First Battle of Charleston Harbor

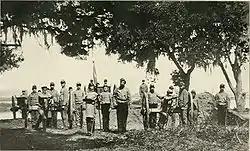
Confederate artillery at Charleston Harbor

The defense also included shipping barriers spanning the harbor. First to be put in place was a row of piles that stretched from Fort Johnson to near Fort Ripley in the Middle Ground. This proved to be ineffective, as storms and strong tides soon ripped out major sections. Later, a "boom" was laid between Forts Sumter and Moultrie. Formed of 20-foot (6.1 m) lengths of railroad iron floated by large timbers, bound together by chains, and anchored at intervals, this barrier also broke under the strain imposed by the tides. It was supplemented by a rope obstruction that was meant to foul the propellers of enemy vessels. Despite the effort that went into these barriers, the defenders did not believe them to be serious impediments to an invading fleet. The same was true of most of the torpedoes (present-day mines) that were laid. Du Pont was unaware of their flaws, so the barriers and torpedoes were major concerns in his preparations for the battle.